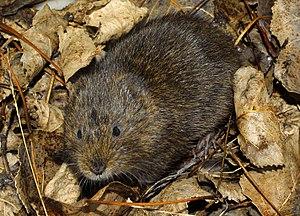
Cette liste commentée recense la mammalofaune en Andorre. Elle répertorie les espèces de mammifères andorrans actuels et celles qui ont été récemment classifiées comme éteintes. Cette liste comporte 67 espèces réparties en sept ordres et 19 familles, dont quatre sont « vulnérables » et six sont « quasi menacées ».
Cette liste commentée recense la mammalofaune en Europe. Elle répertorie les espèces de mammifères européens actuels et celles qui ont été récemment classifiées comme éteintes. Comme ici n'est référencé que l'Europe dans ses limites géographiques les plus communément admises, cette liste ne comptabilise pas les animaux présents dans les îles Canaries, Madère, le Groenland, la Sibérie, la partie asiatique de la Transcaucasie, l'Anatolie et Chypre.
Cette liste commentée recense la mammalofaune au Portugal continental. Elle répertorie les espèces de mammifères portugais actuels et celles qui ont été récemment classifiées comme éteintes. Cette liste comporte 107 espèces réparties en dix ordres et trente familles, dont une est « en danger critique d'extinction », six sont « en danger », cinq sont « vulnérables », neuf sont « quasi menacées » et dix ont des « données insuffisantes » pour être classées.